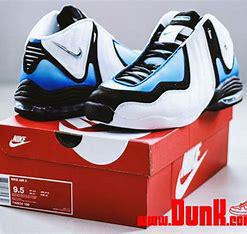
Brand: Nike
Model: Air 3